Roxy and the Wonderteam

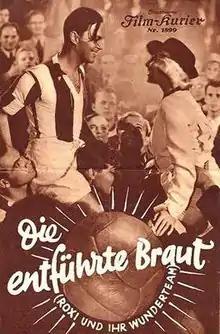

Roxy and the Wonderteam is a 1938 Austrian musical sports film directed by Johann von Vásáry and starring Rosy Barsony, Fritz Imhoff and Hans Holt. It is based on an operetta called "Roxy und ihr Wunderteam". A separate Hungarian-language version was also produced. The title is an allusion to the Wunderteam, the acclaimed Austria national football team of the 1930s, and the film features an appearance by former captain Matthias Sindelar as himself.